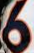
Number: 6